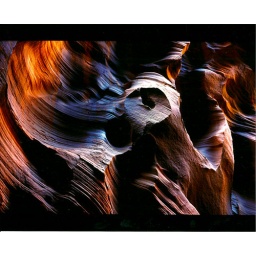
canyon wall in paria canyon. long exposure